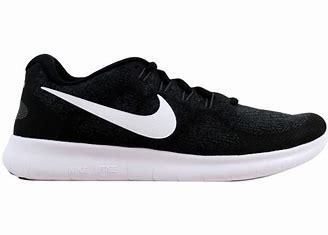
Brand: Nike
Model: Free RN 2017